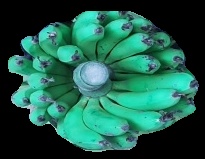
Variety: pachbale
Grade: grade2